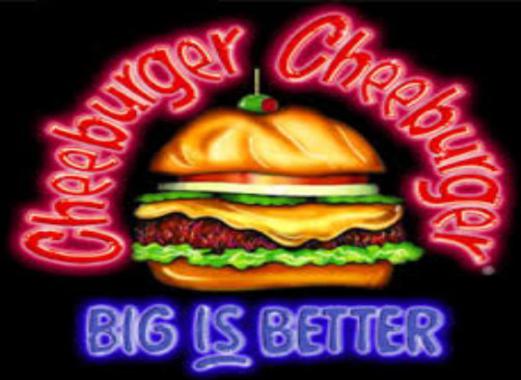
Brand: cheeburger cheeburger
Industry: Food